Louis Durey

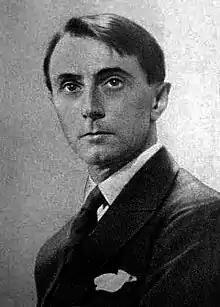
Portrait of Louis Durey in 1930

Louis Edmond Durey (27 May 18883 July 1979) was a French composer. He was among the Les Six group of composers.